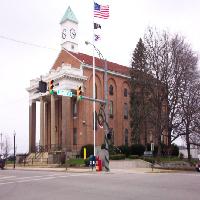
Weather: cloudy or overcast